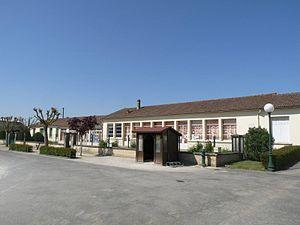
Ecole de Fouqueure, Charente, France
Fouqueure est une commune du sud-ouest de la France, située dans le département de la Charente.